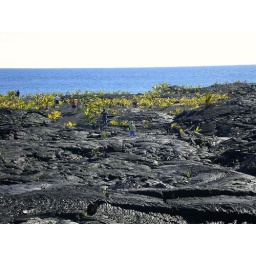
Pacific Ocean in the distance. The sky is almost white with haze or &amp;quot;Vog&amp;quot; produced the volcanic activity. Notice the hikers.